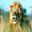
Label: lion